Melaleuca hnatiukii

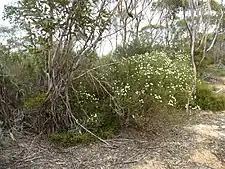
Habit at the type location near Wittenoom Hill.

"Melaleuca hnatiukii" was first formally described in 1999 by Lyndley Craven in "Australian Systematic Botany" from a specimen collected near Scaddan. The specific epithet ("hnatiukii") honours Roger Hnatiuk, a Canadian-Australian botanist.